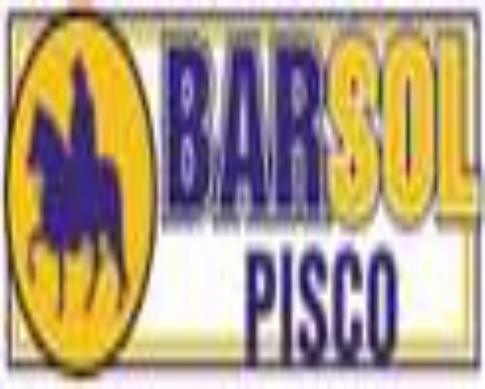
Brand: BARSOL
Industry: Food